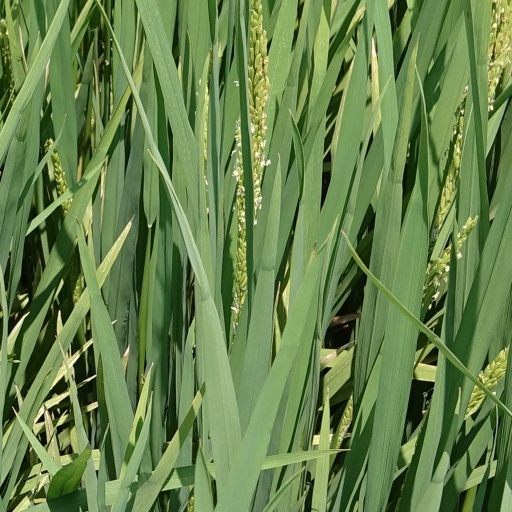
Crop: rice